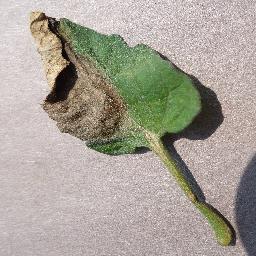
Label: Tomato___Late_blight